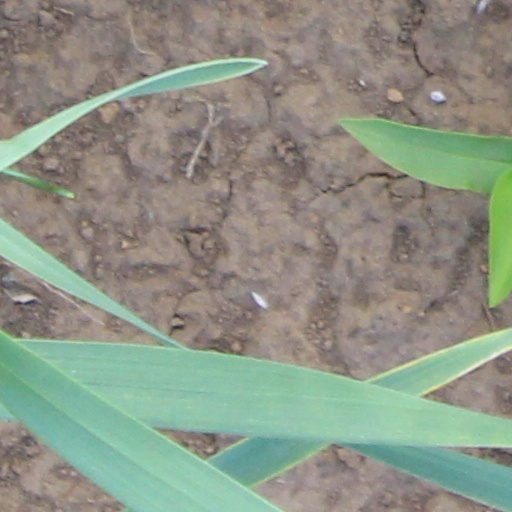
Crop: wheat